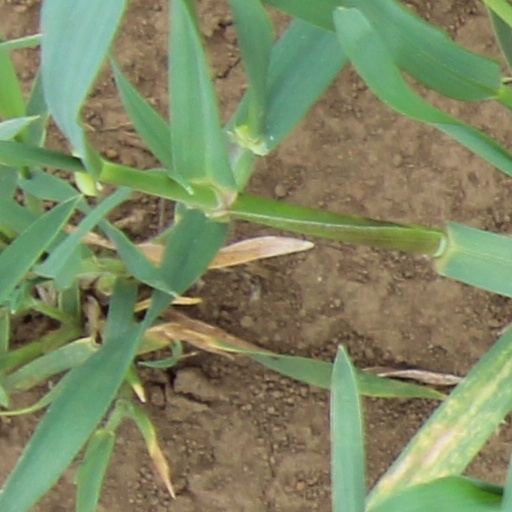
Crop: wheat